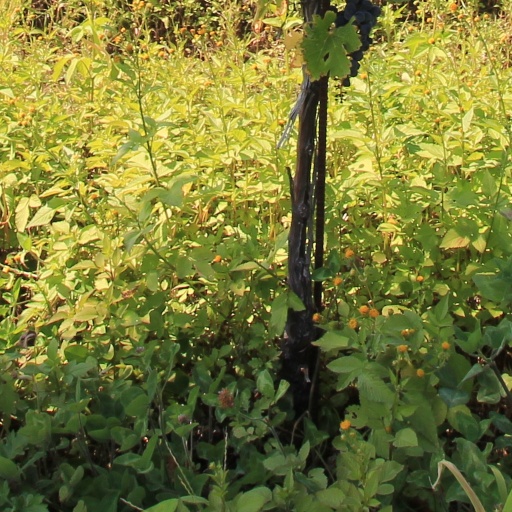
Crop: grape